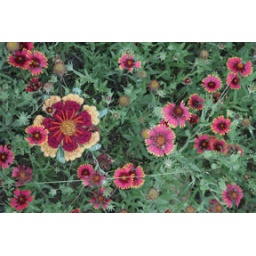
This is the &amp;quot;Fire Wheel&amp;quot; from the book &lt;i&gt;Crochet Bouquet,&lt;/i&gt; among the living Firewheel flowers in my yard.